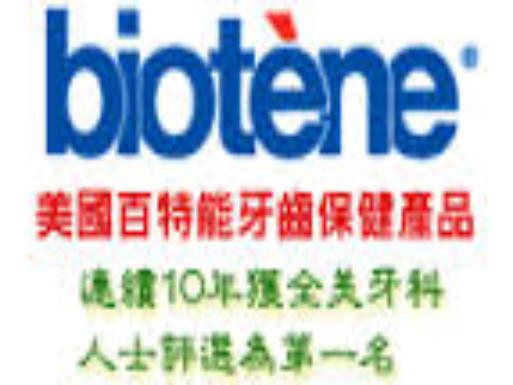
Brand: biotene
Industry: Medical